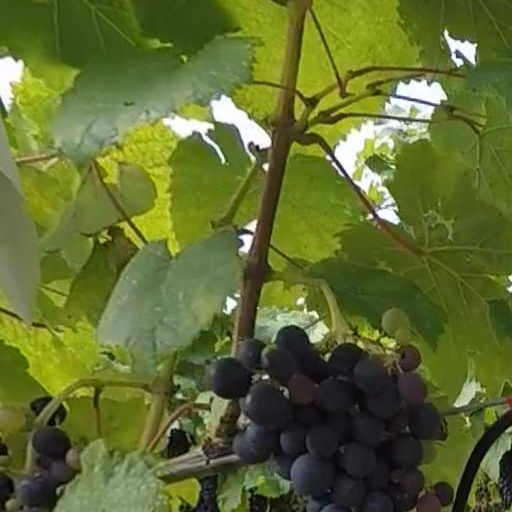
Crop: grape